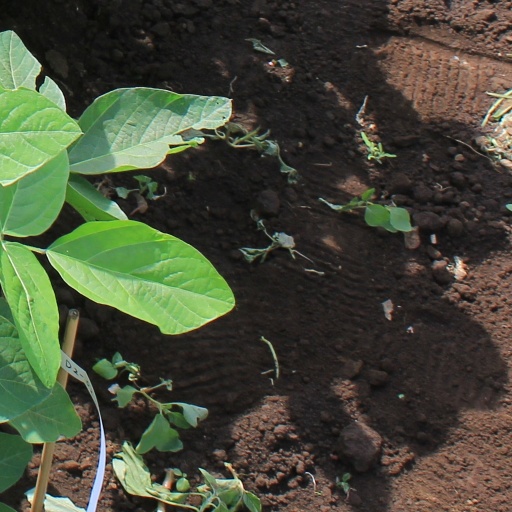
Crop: soybean